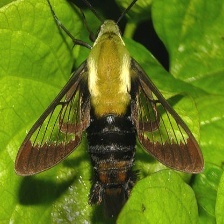
Species: CLEARWING MOTH